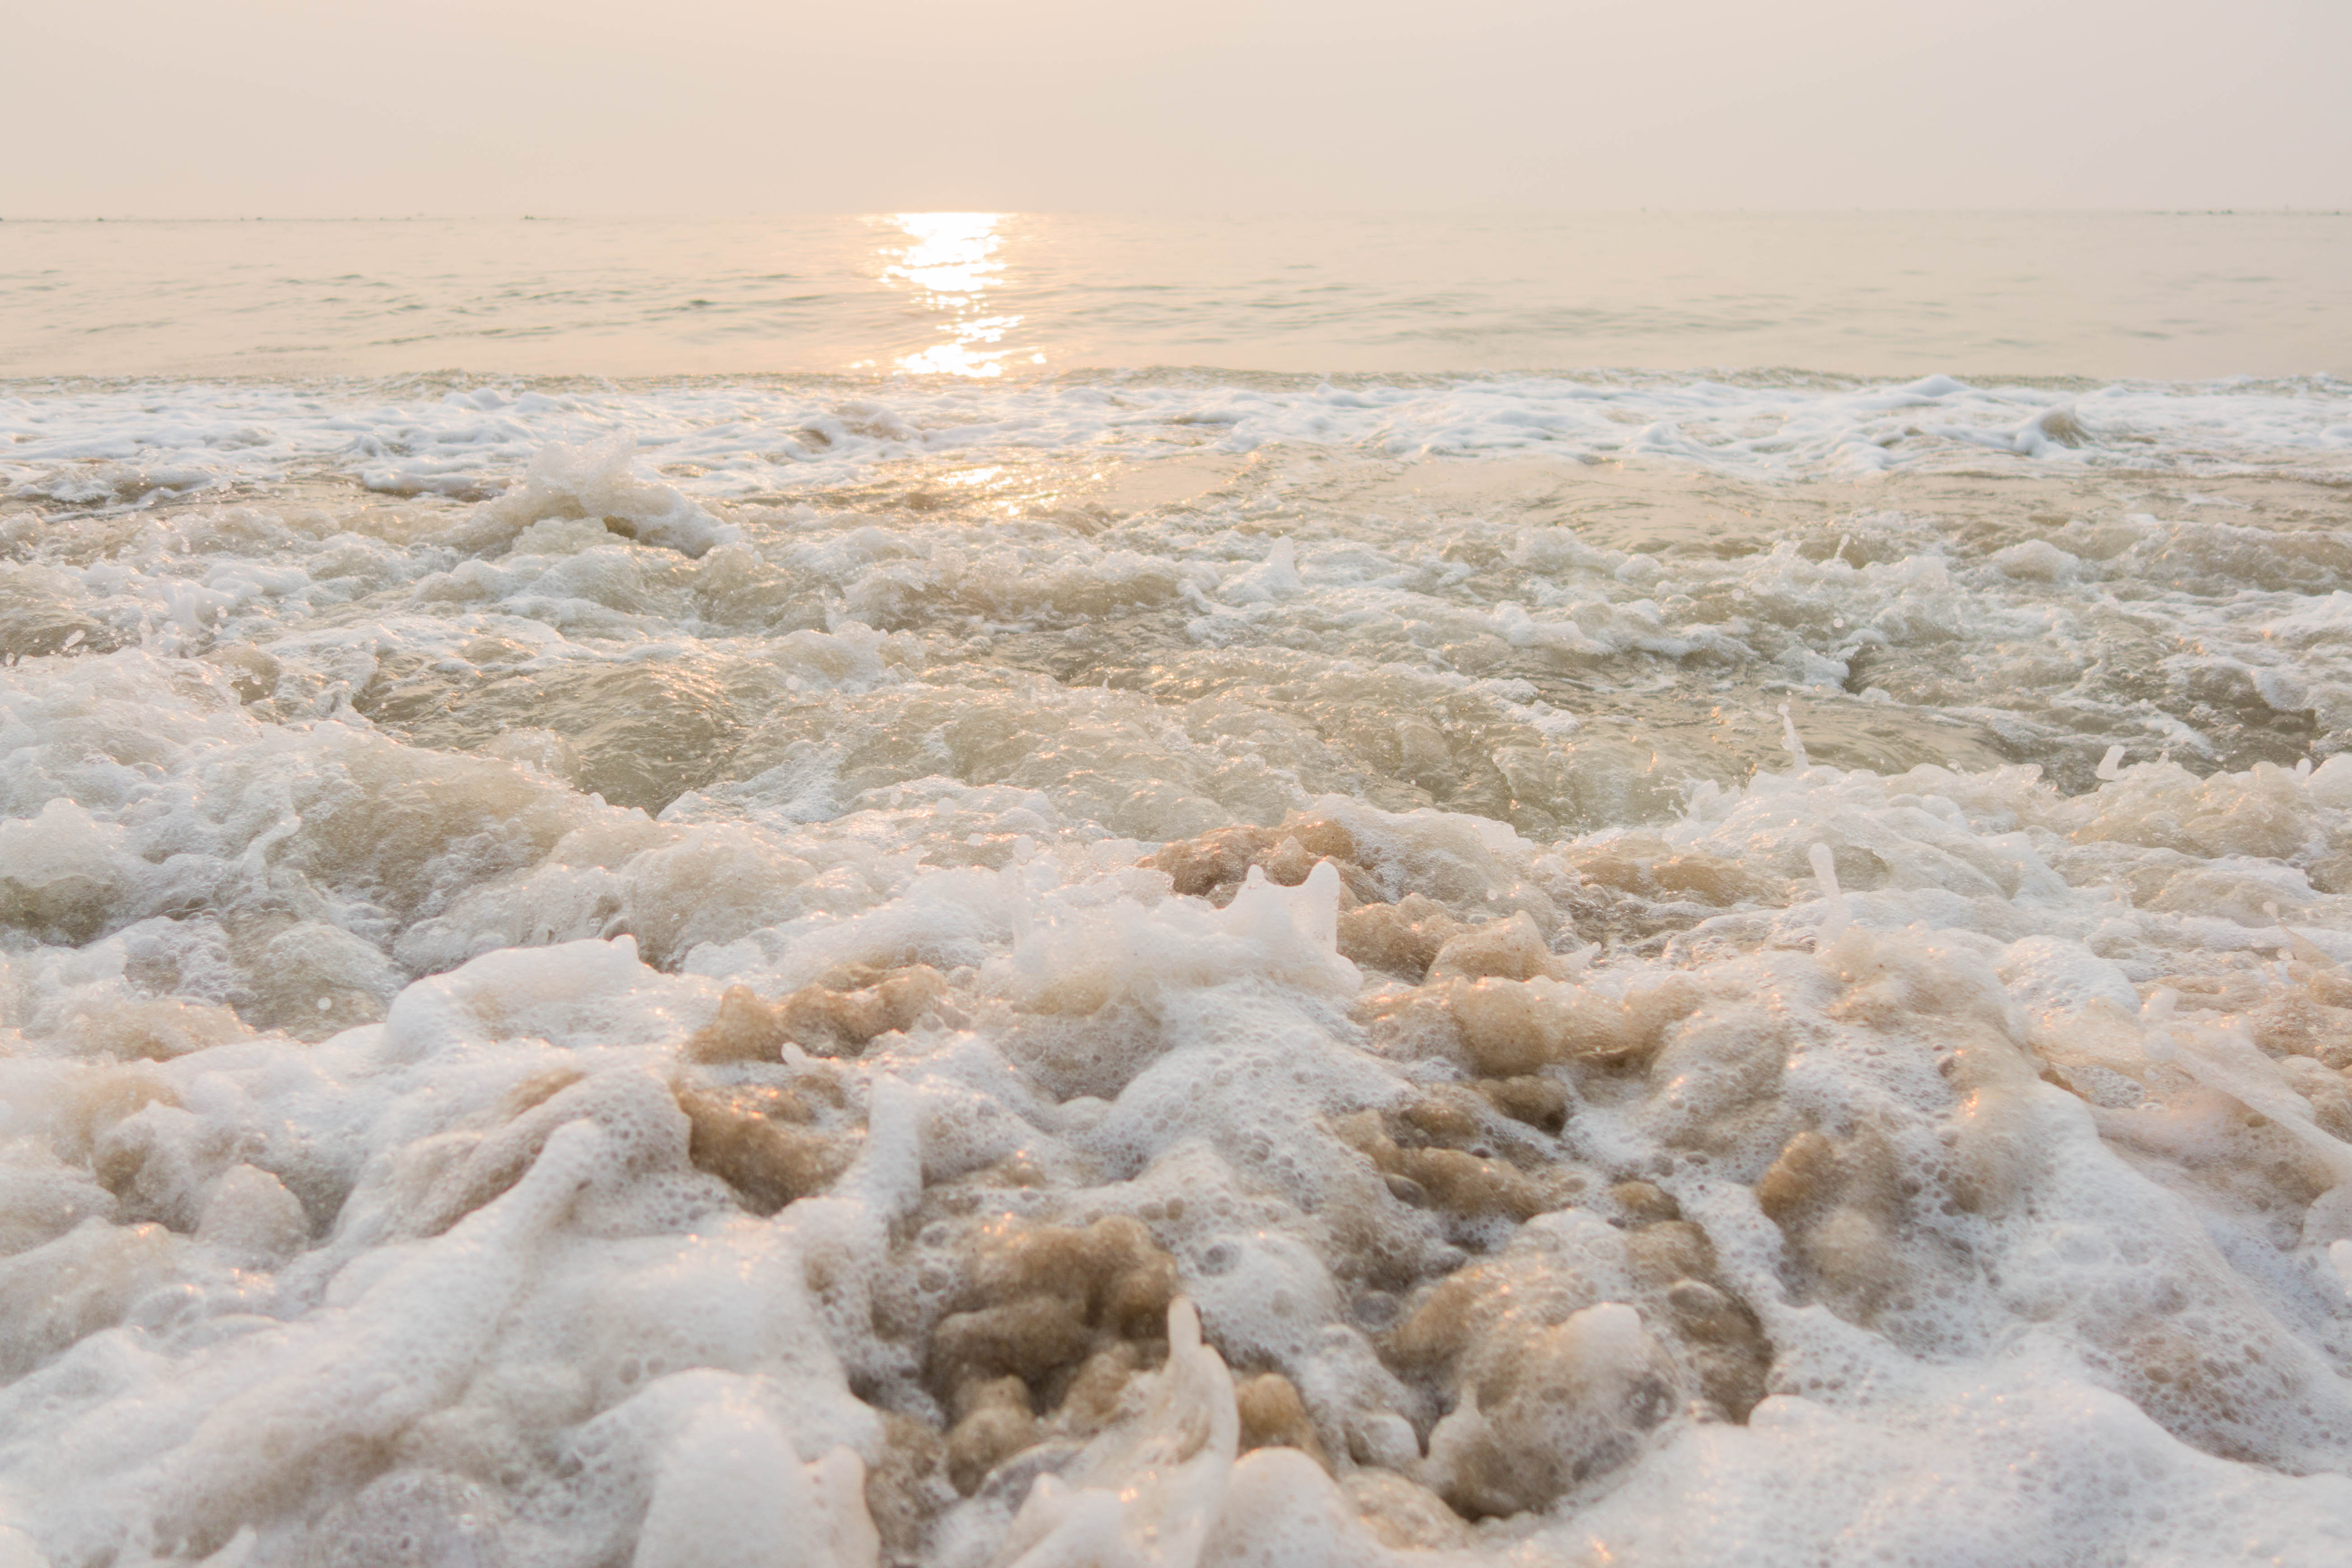
sea, morning, soft wave, wave, shore, ocean, water, wind wave, tide, foam, coast, vacation, beach